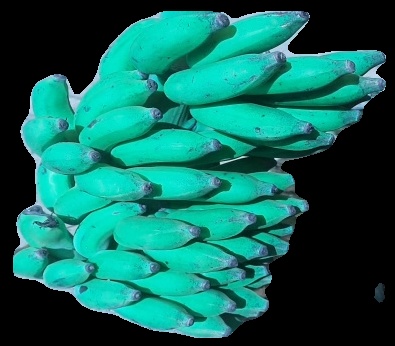
Variety: elakki-bale
Grade: grade3